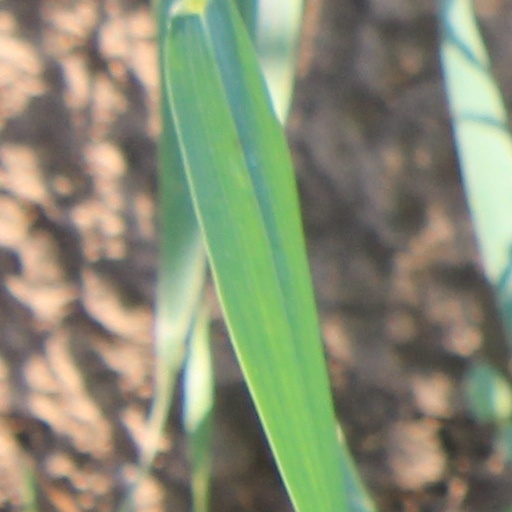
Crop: wheat